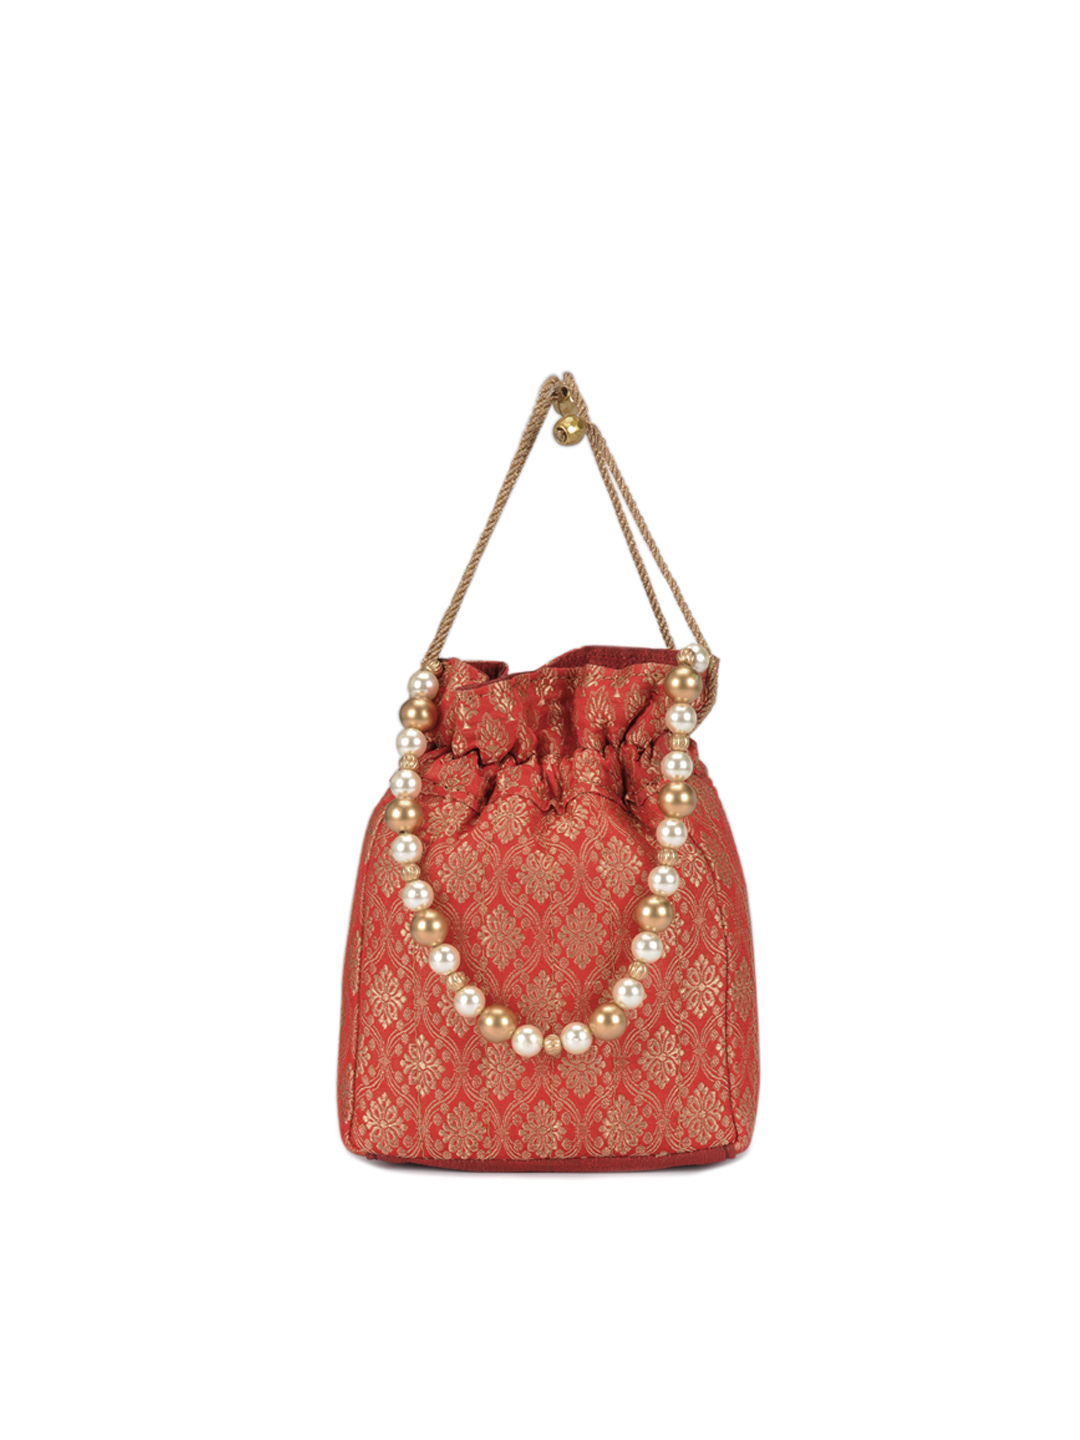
Rocia Women Red Purse
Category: Accessories / Bags / Clutches
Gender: Women
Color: Red
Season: Summer 2012
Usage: Casual